William Merritt Chase

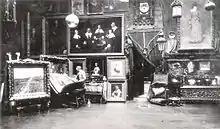
Photo by Noel Rowe of William Merritt Chase in his studio on Tenth Street New York which he held from 1875-1895

Chase traveled to Venice, Italy in 1877 with Duveneck and John Henry Twachtman before returning to the United States in the summer of 1878, a highly skilled artist representing the new wave of European-educated American talent.